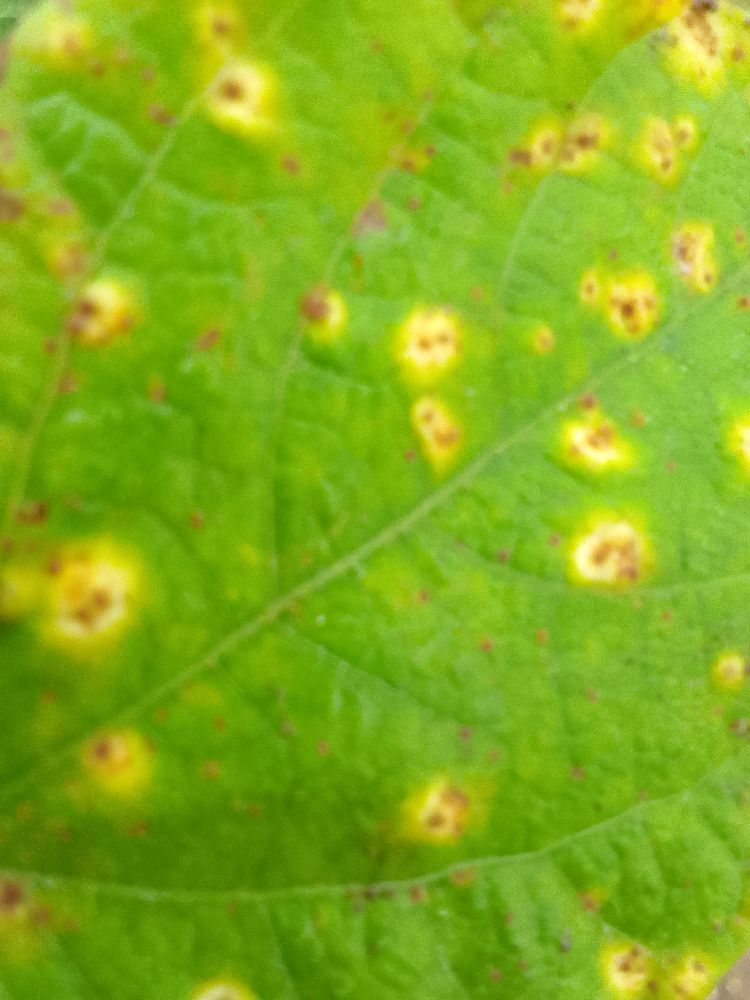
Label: rust